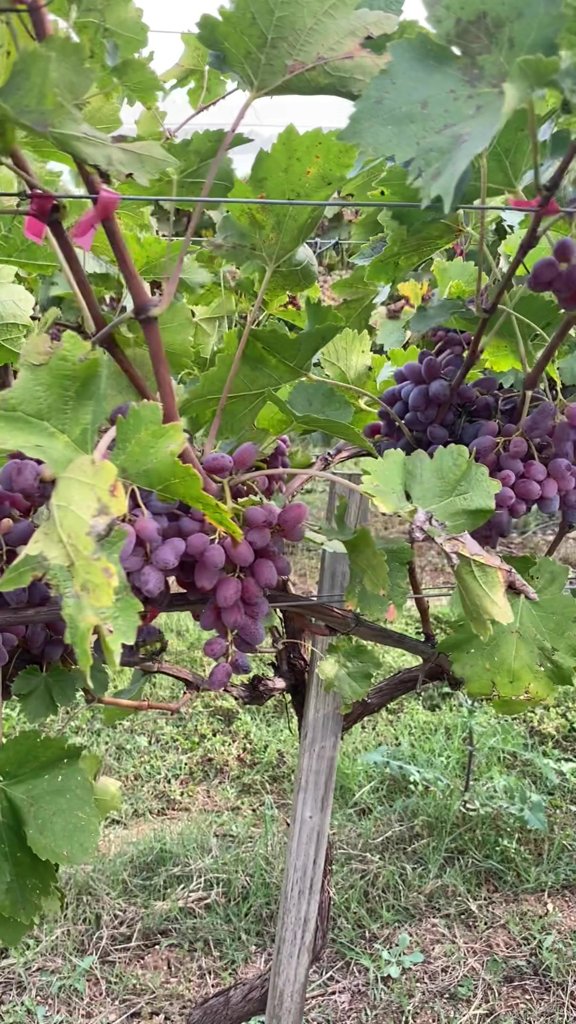
Berries visible: 116
Grape clusters: 4